Pierre Duval (singer)

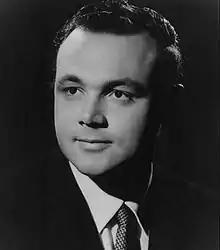
Duval in 1971.

Pierre Duval (17 September 1932 – 31 May 2004) was a French-Canadian operatic tenor who had an active international career during the 1960s and 1970s. Possessing a warm lyrical voice with a considerable amount of flexibility and stamina, Duval sang mostly roles from the standard French and Italian repertories. He particularly excelled in bel canto works, notably singing opposite such lauded bel canto interpreters as Joan Sutherland, Beverly Sills, and Montserrat Caballé during his career.